TPC Harding Park

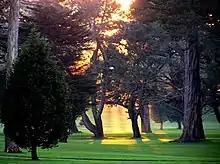
Harding Park Golf Course, winter 2006

Renovation finally began in the spring of 2002. The 15-month-long project expanded the course from to nearly in length, and upgraded the driving range and clubhouse to PGA Tour standards. The course property remained under the ownership of the city and county of San Francisco. The city's parks and recreation department is responsible for course maintenance, which remains an ongoing concern, for everyday players as well as for PGA Tour officials looking to conduct future events at the course.